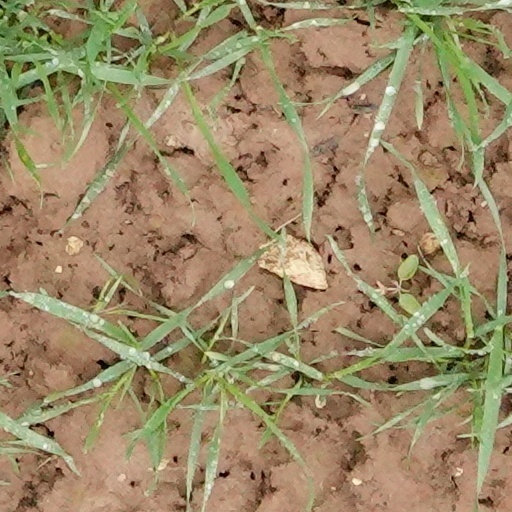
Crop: wheat